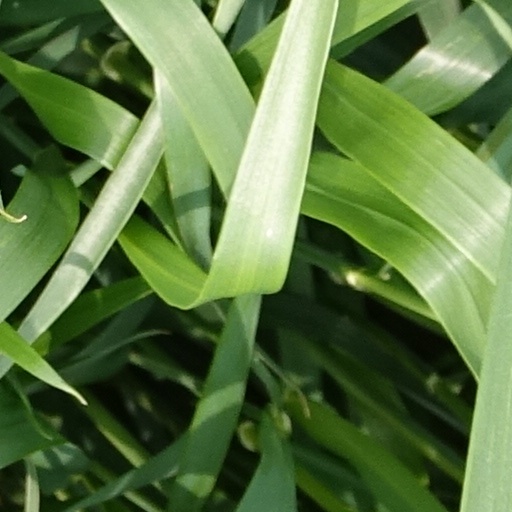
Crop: wheat